Gisèle Freund

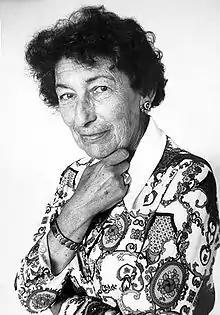
Gisèle Freund, Paris 1974, photographed by Hans Puttnies

Since 2011 Freund's principal estate is managed through l'Institut Mémoires de l'Édition Contemporaine (IMEC) in Paris and stored at Abbaye d'Ardenne, near Caen. The collection contains portraits and some series of journalistic photographs from France, Germany, England and Latin America, in total around 1600 black and white negatives with their contact sheets, 1200 color and black and white prints, 8200 slides (originals and duplicates) and approximately the same number of press prints. Besides the photographs the collection comprises manuscripts, notebooks, diaries, letters and documents pertaining to exhibitions and the management of her archive. Her library of about 2000 books and journals is also part of the collection.